Yutu (rover)

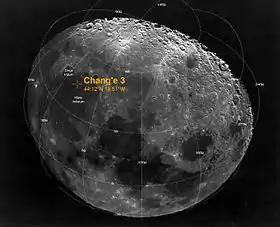
The planned landing site was Sinus Iridum, a lava-filled crater in diameter. The actual landing took place on Mare Imbrium.

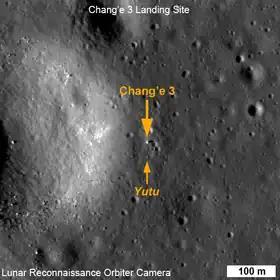
LRO close-up image taken on 25 December 2013. The lander (large arrow) and rover (small arrow) can be seen.

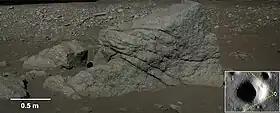
Boulders near Ziwei crater photographed by the "Yutu" rover

The planned landing site was announced to be Sinus Iridum. However, the lander descended on Mare Imbrium, about south of the diameter crater "Laplace F", at 44.1214°N, 19.5116°W (2640 m elevation)